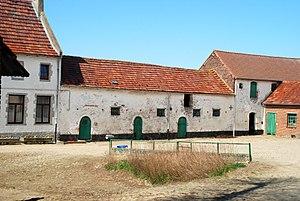
Belgique - Brabant wallon - Genappe - Ferme du Chantelet
La ferme du Chantelet est la ferme dans laquelle le maréchal Ney passa la nuit du 17 au 18 juin 1815 à la veille de la bataille de Waterloo.